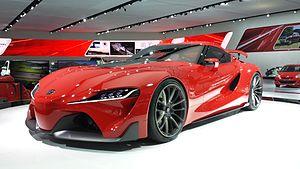
Le FT-1 est un concept car de coupé sportif du constructeur automobile japonais Toyota présenté au salon international de l'automobile d'Amérique du Nord 2014.
La Toyota Supra est une voiture de grand tourisme produite par le constructeur automobile japonais Toyota, de 1979 jusqu'en 2002, puis à partir de 2019. La voiture a connu quatre générations successives et une cinquième plus tardivement, communément appelées MK1, MK2, MK3, MK4 et MK5.
La Supra V, dite GR Supra, est une automobile coupé sportif à deux portes produite par le constructeur automobile japonais Toyota à partir de 2019. Elle est la cinquième génération de Toyota Supra.